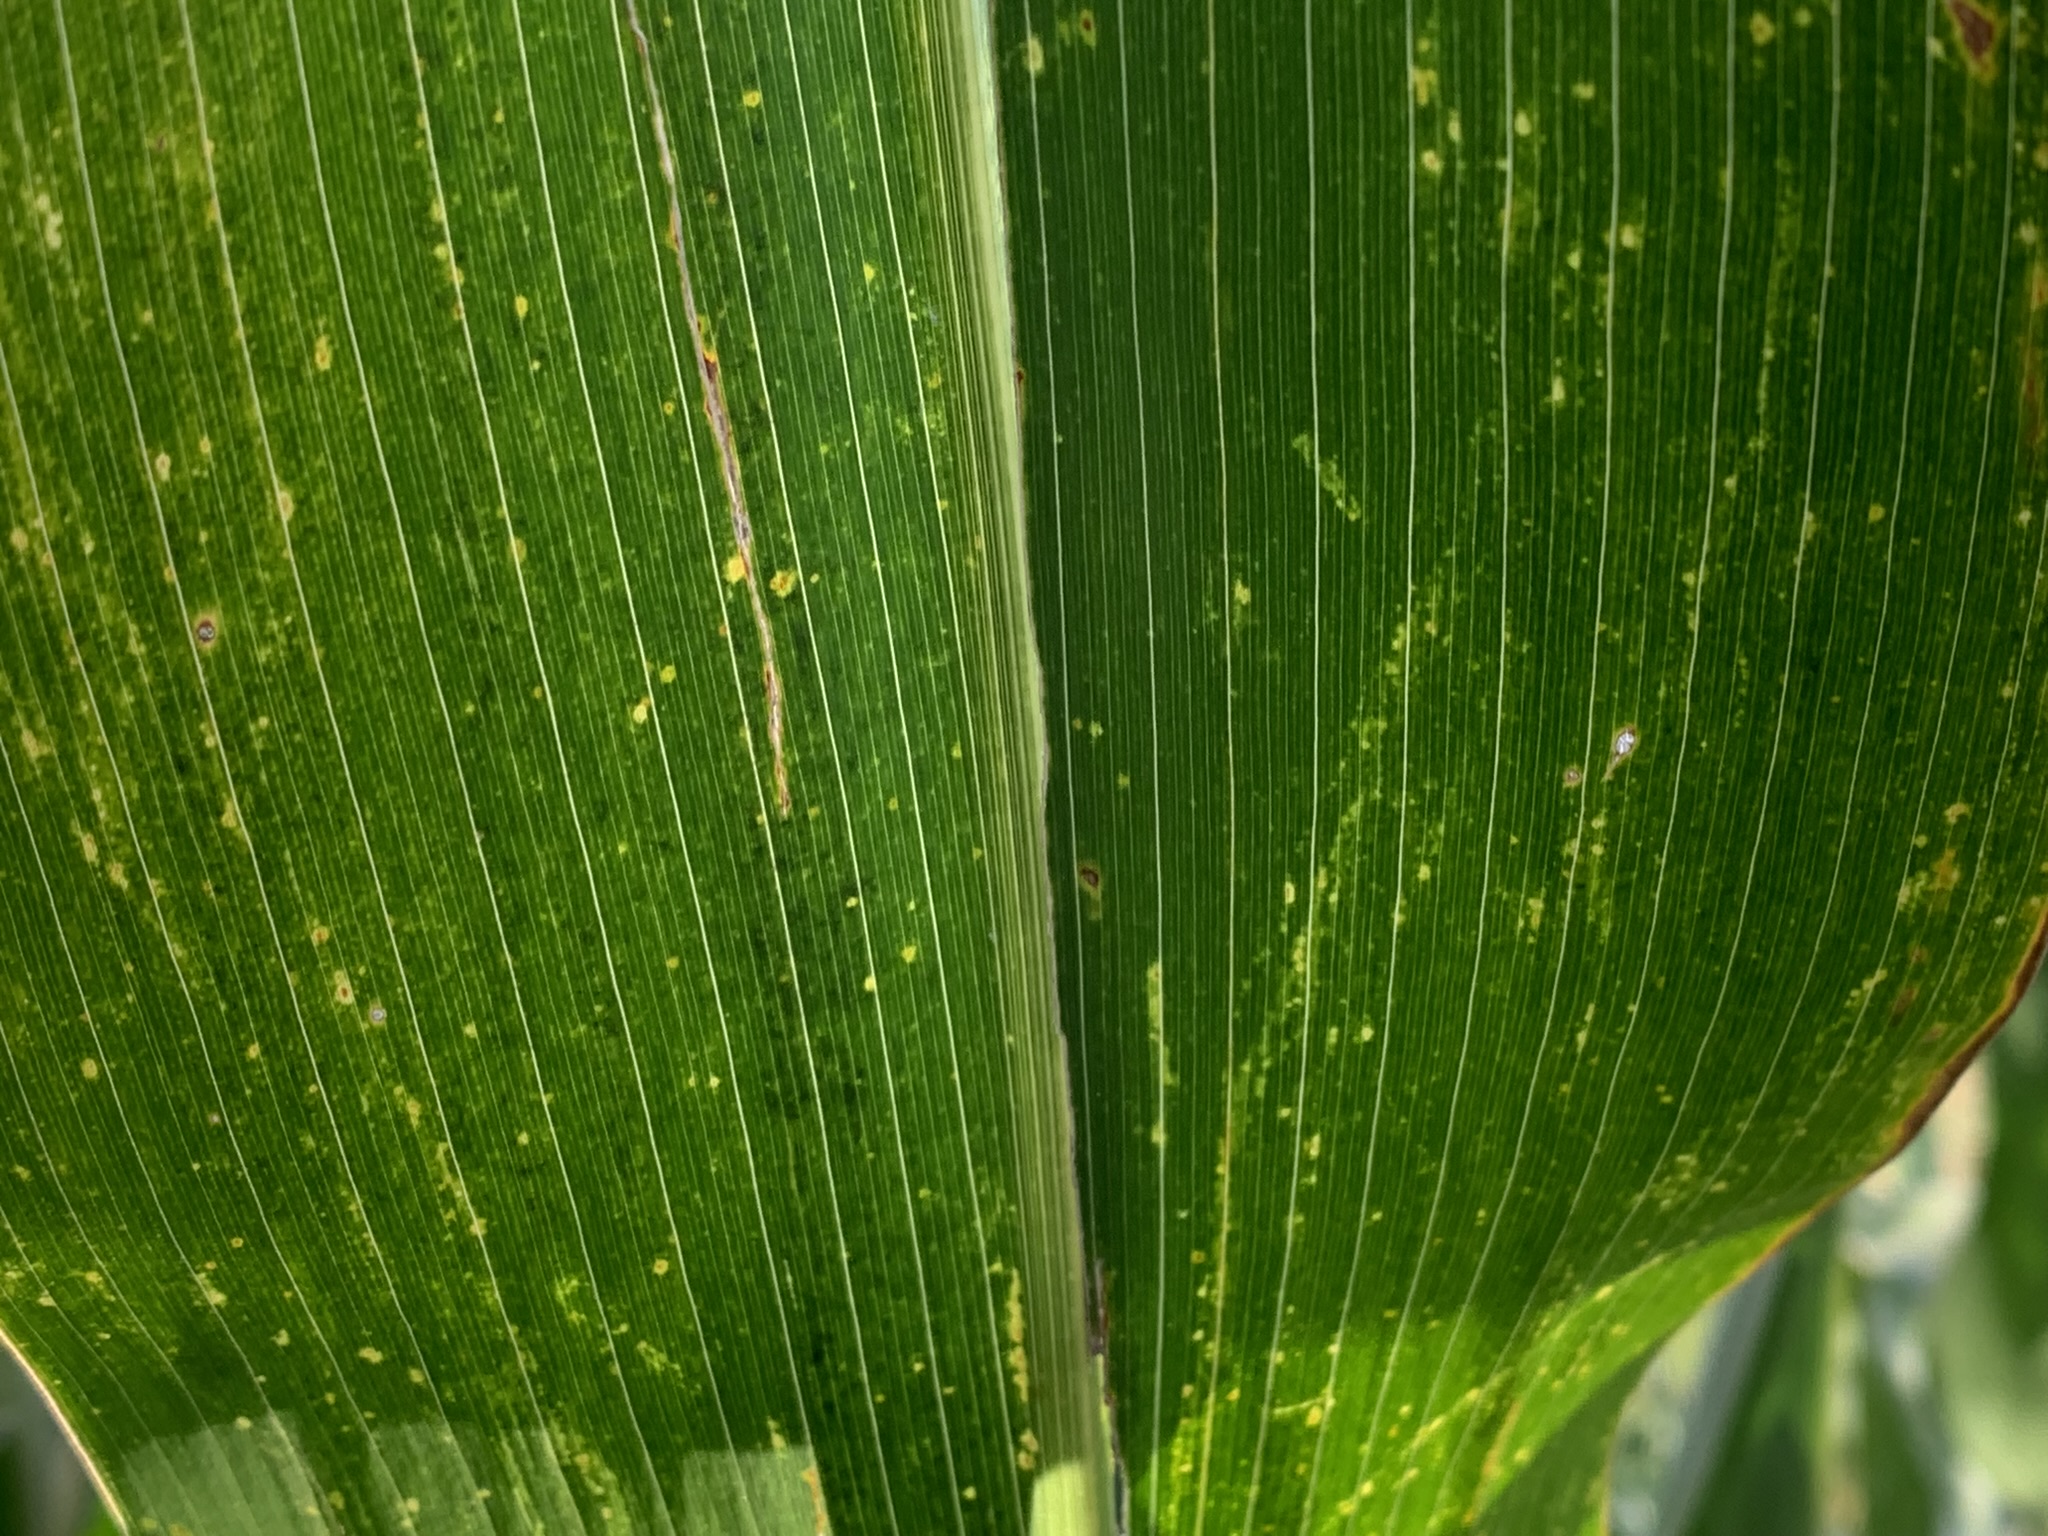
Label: MLN